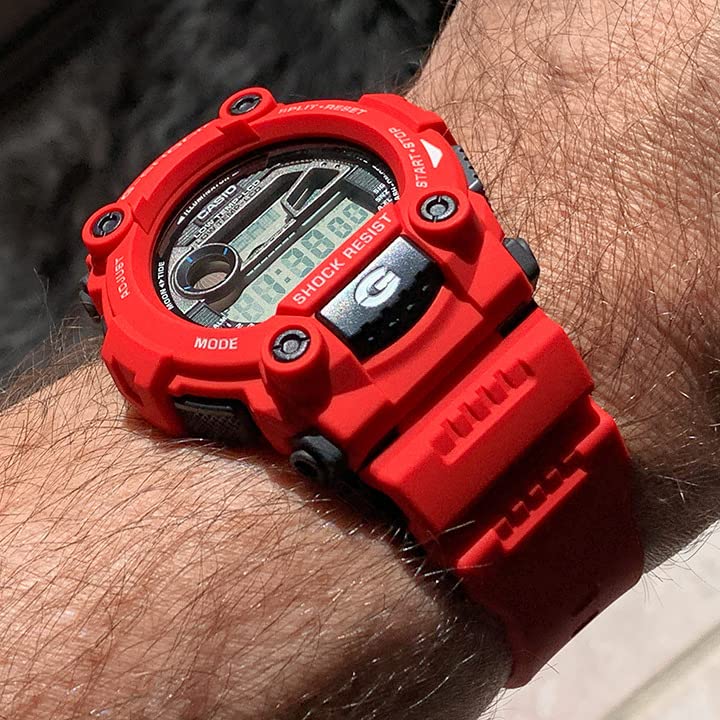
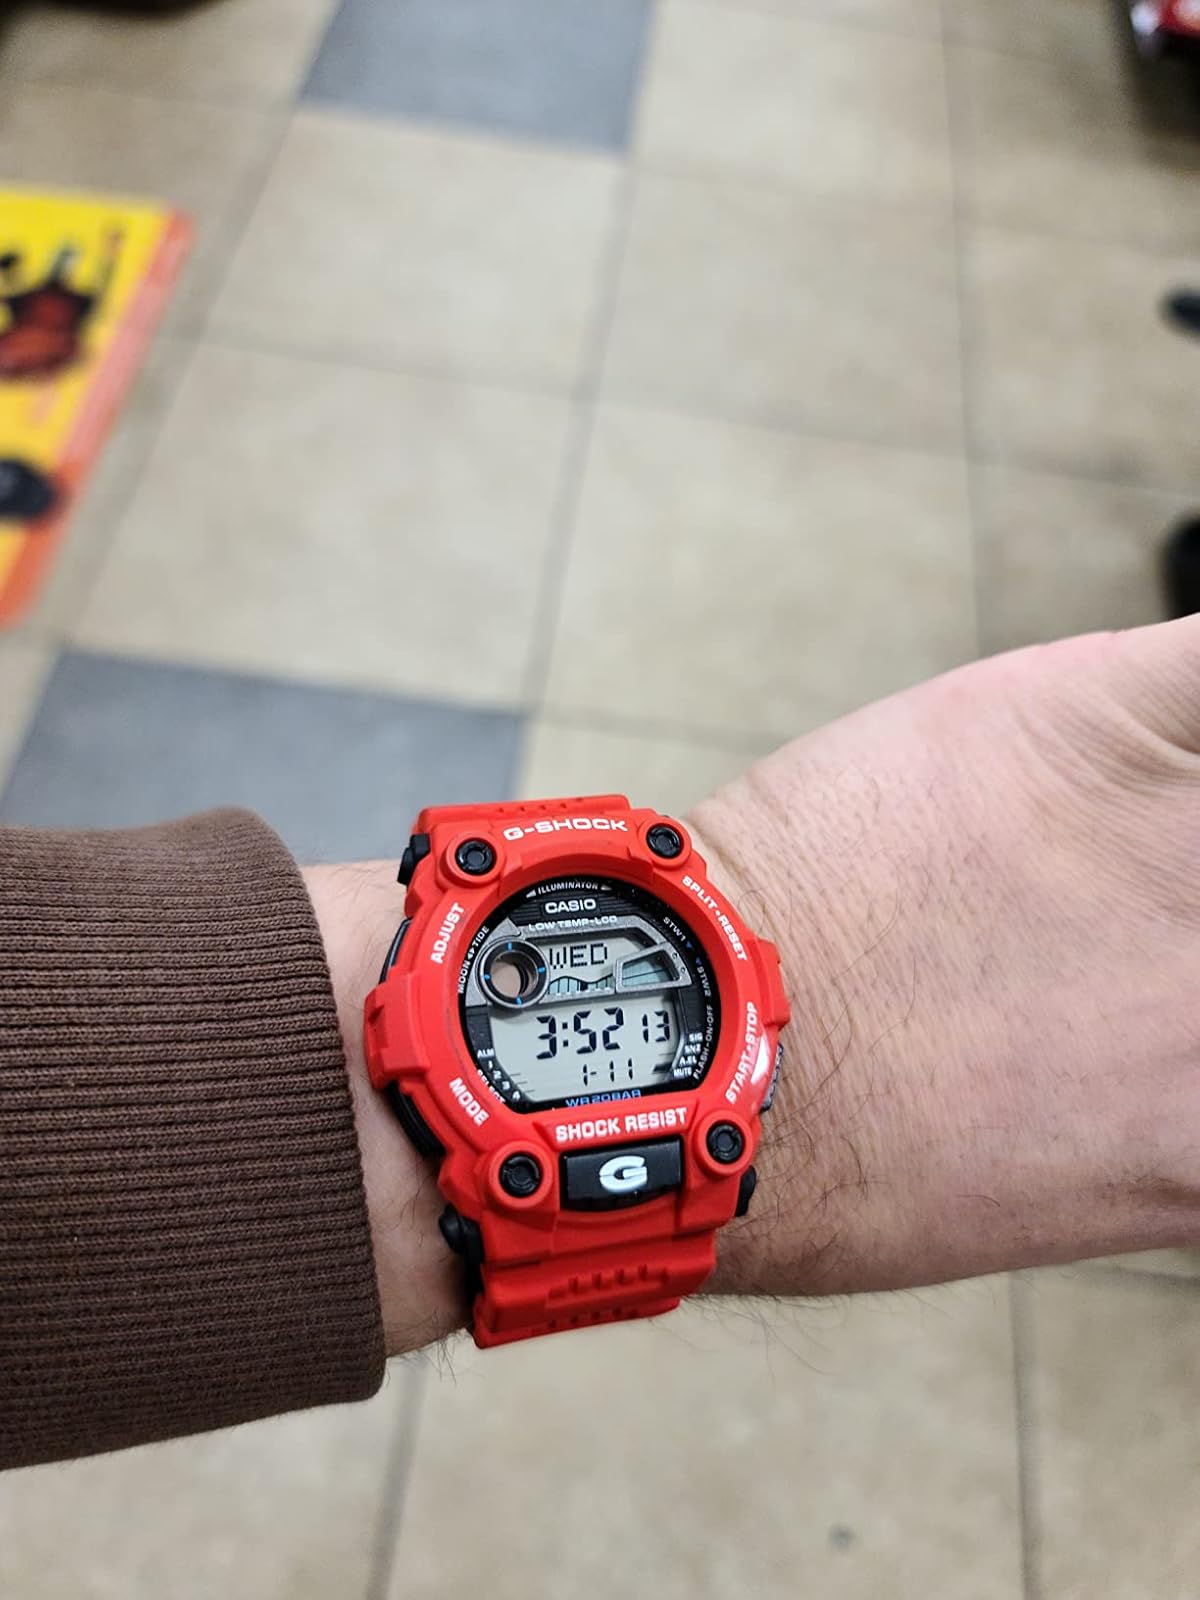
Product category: accessories_watch
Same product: yes